Phosphorus oxoacids

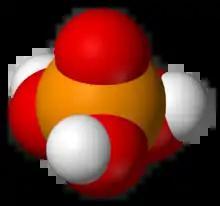
Orthophosphoric acid, .

The smallest compounds of this class with two or more phosphorus atoms are called "oligophosphoric acids", and the larger ones, with linear –P–O– backbones, are "polyphosphoric acids"; with no definite separation between the two. Some of the most important members are: